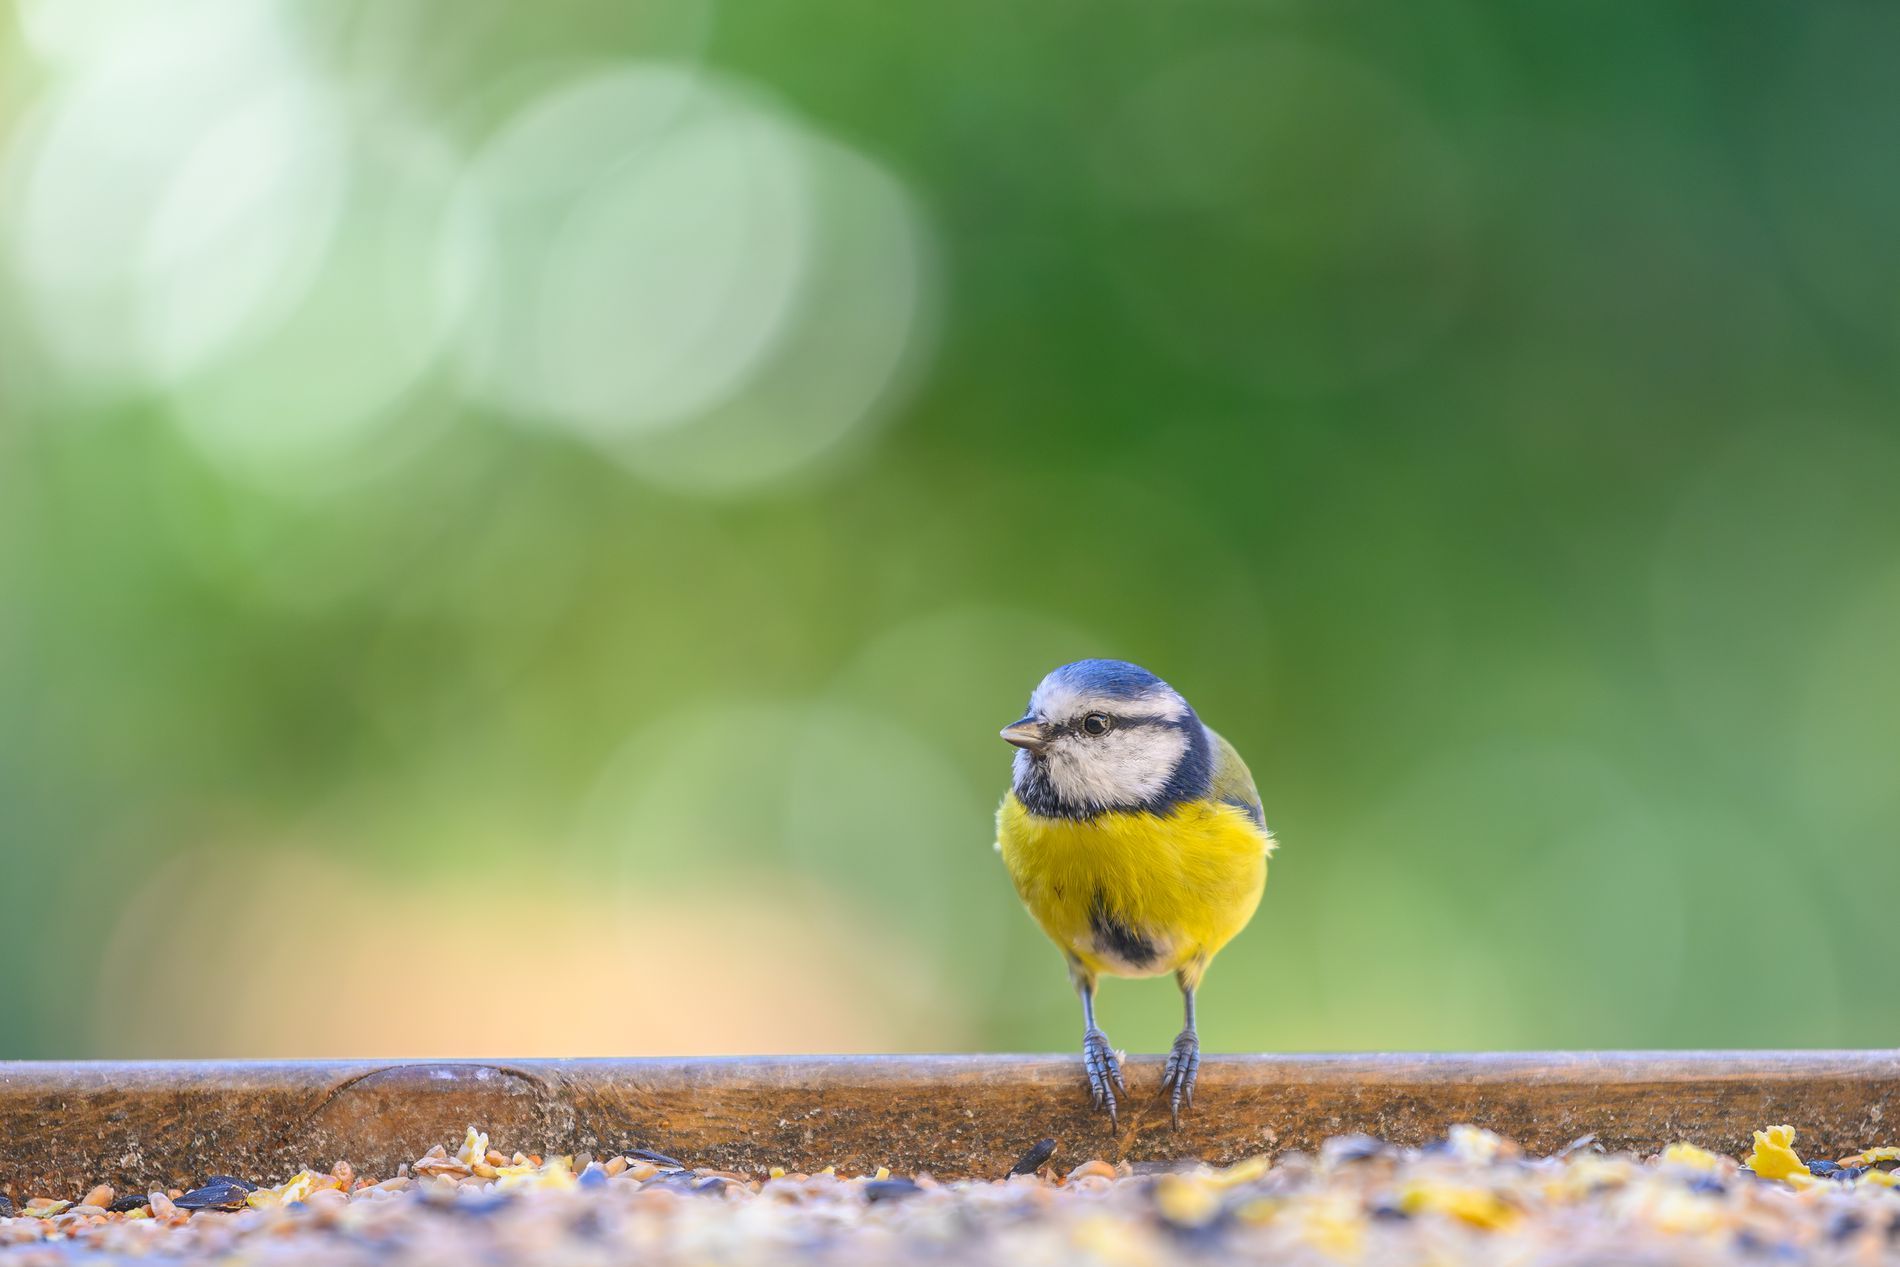
Eurasian blue tit
The image is a small Eurasian blue tit perched on what appears to be a wooden fence.
 The background is softly blurred in shades of green.
 Some scattered seeds are visible.
A delicate wildlife portrait capturing a Blue Tit on a wooden perch.
Angle, eye Level shot.
Colors, yellow, blue, brown, soft green.
Style, Wildlife nature macro photography.
Lighting, Soft natural daylight, likely morning.
Mood, Peaceful  garden setting
Labels: Animal, Bird, Finch, Beak, Jay, Canary, blurry background, fence, seeds, Tit
Camera: NIKON CORPORATION NIKON Z 9
Lens: VR 70-200mm f/2.8E
Aperture: F2.8
Exposure: 1/1000 sec
ISO: 900
Focal length: 200.0 mm